Captain Antifer

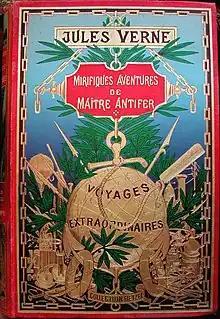
Cover of French edition

Captain Antifer (literally "The Wonderful Adventures of Captain Antifer", 1894) is an adventure novel written by Jules Verne.